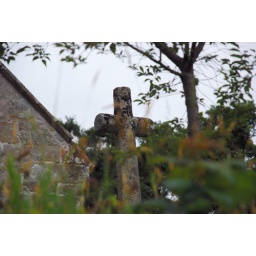
Ending with the cross in Throwleigh's church yard.